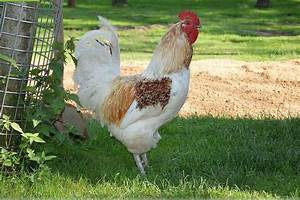
Label: chicken